The Holmes Brothers

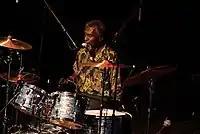
Popsy Dixon at the Drum kit, 2008

In 2003 the group recorded two songs for the soundtrack album for the TV series "Crossing Jordan". Also in 2003, Peter Gabriel released the single "Burn You Up, Burn You Down" featuring backing vocals by The Holmes Brothers, although the song had been recorded a decade earlier.